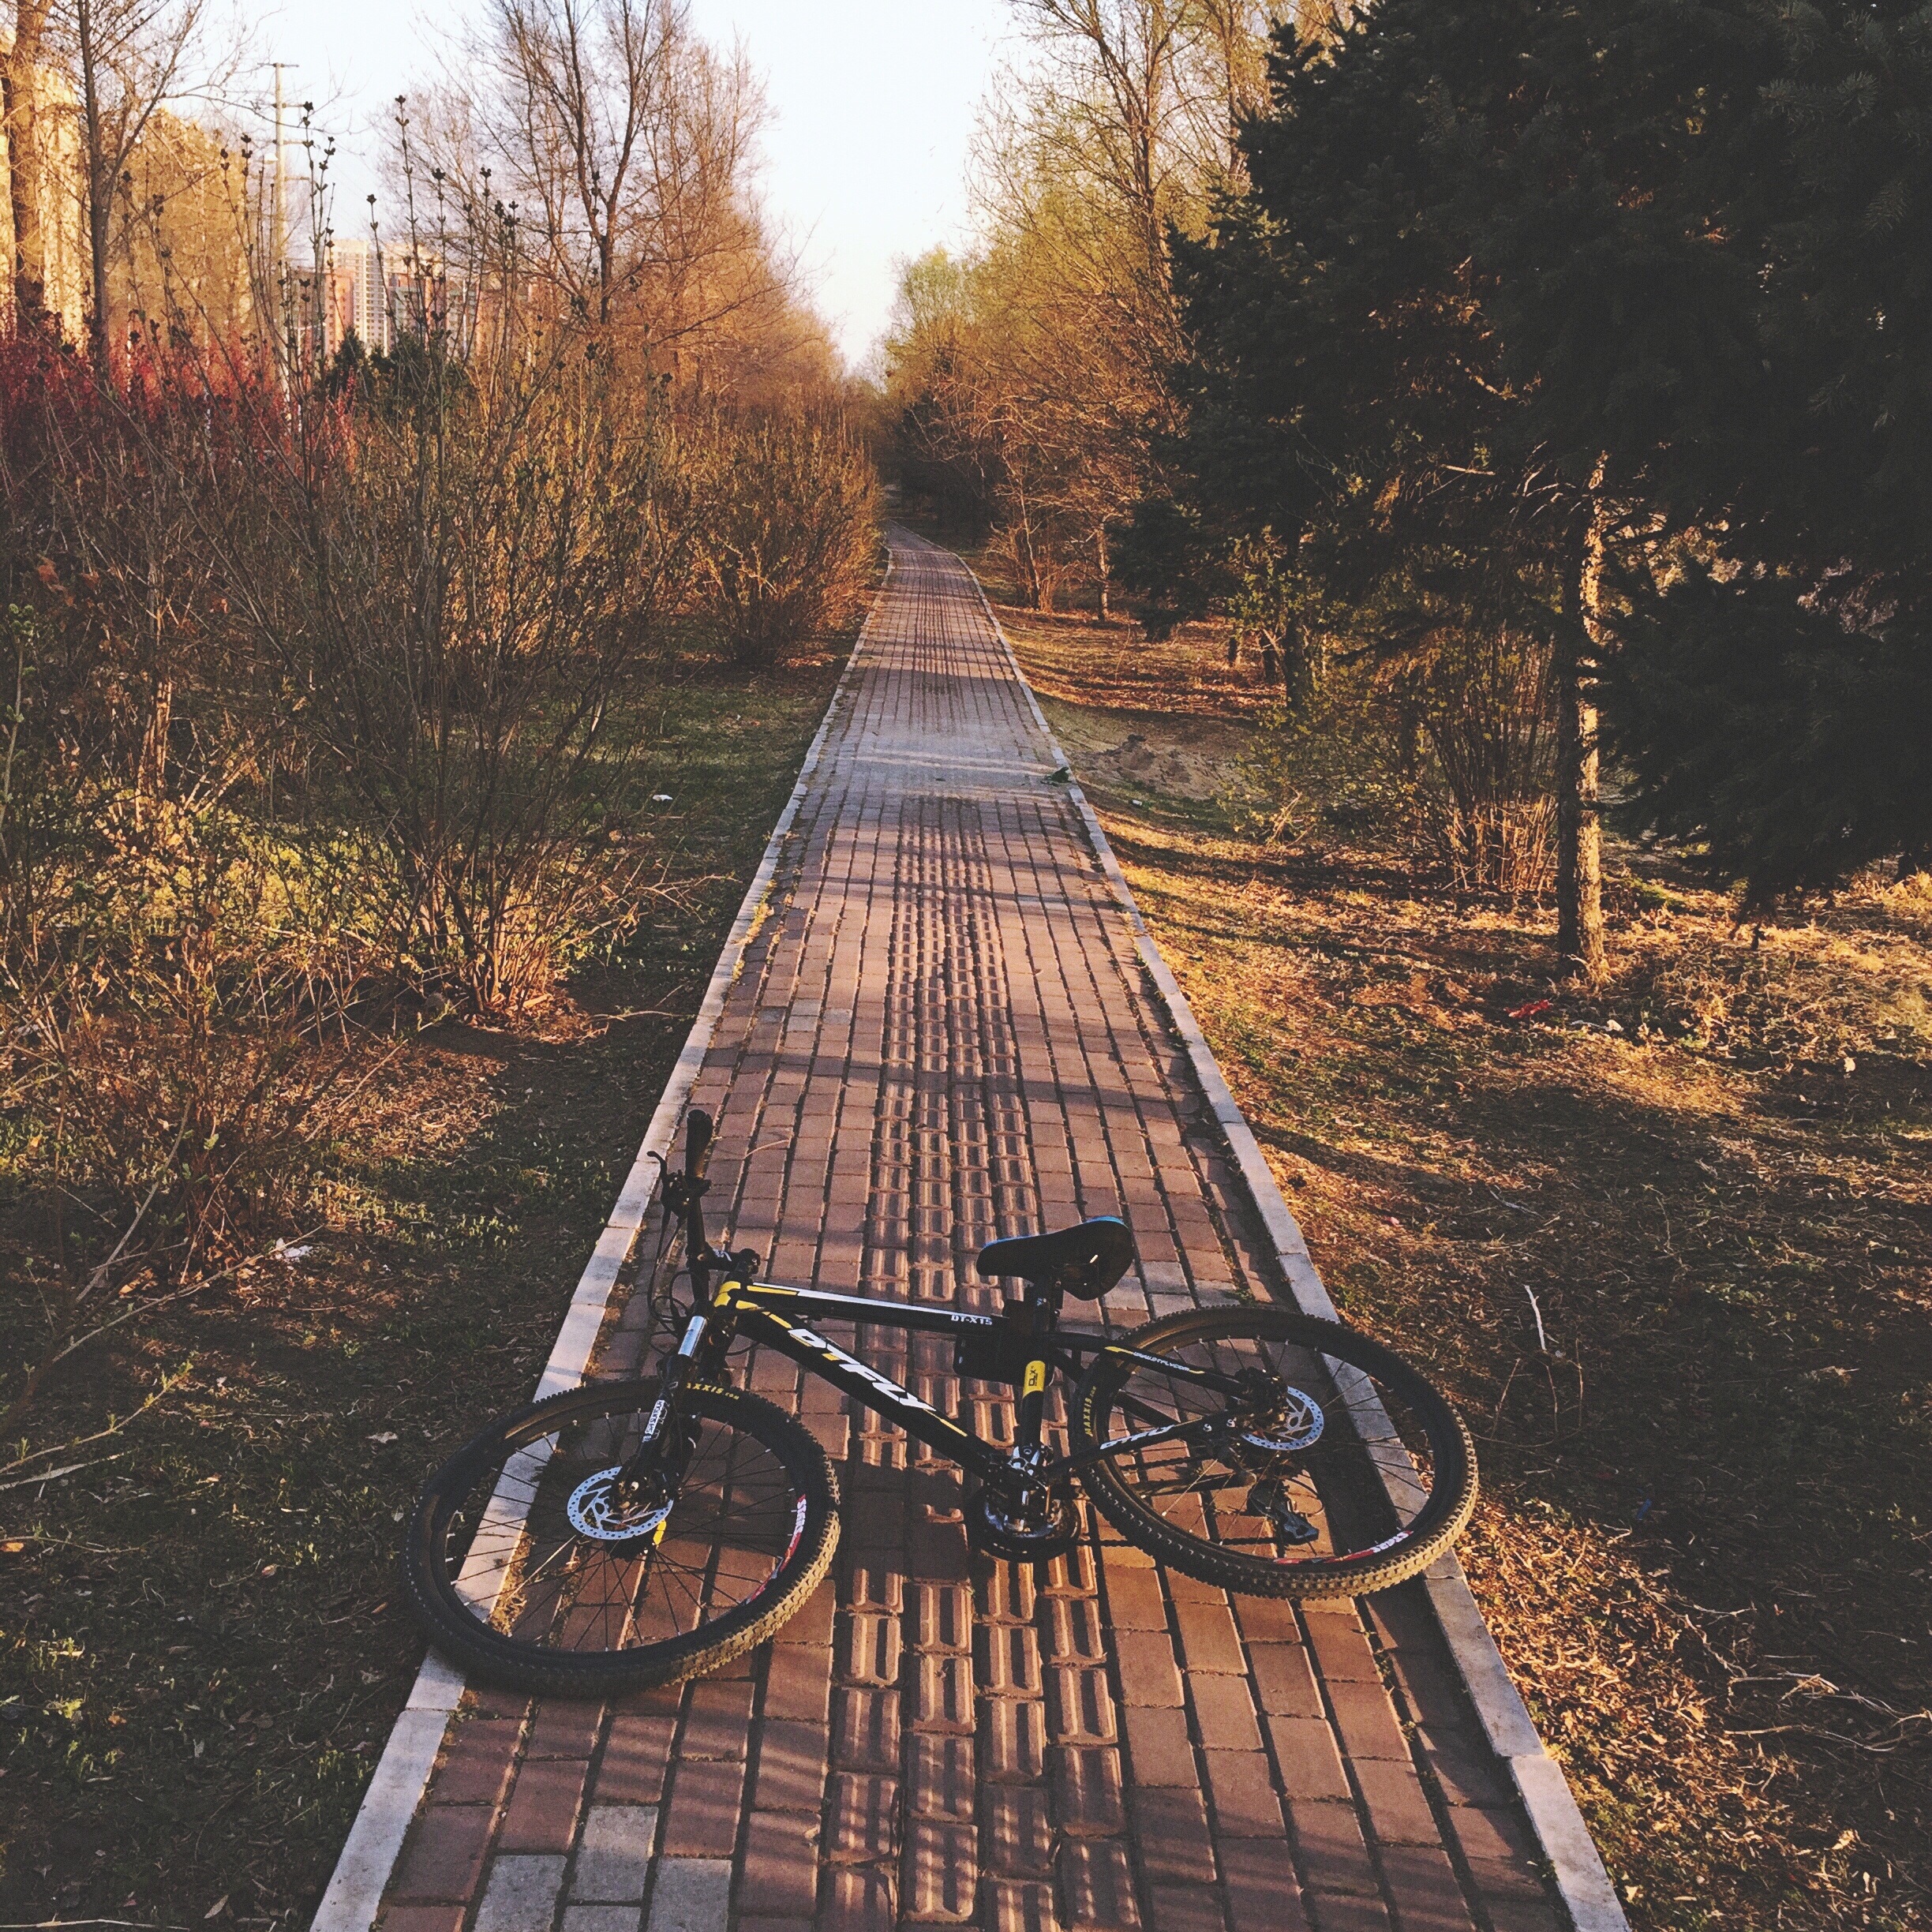
tree, track, sunset, road, bridge, bicycle, bike, spring, autumn, season, street photography